China–United States relations

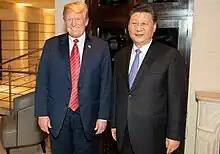
Donald Trump and Xi Jinping stand next to each other, both smiling and wearing suits

The relationship between the People's Republic of China (PRC) and the United States of America (USA) is the most important bilateral relationship in the world. It has been complex and at times tense since the establishment of the PRC and the retreat of the government of the Republic of China to Taiwan in 1949. Since the normalization of relations in the 1970s, the US–China relationship has been marked by persistent disputes including China's economic policies, the political status of Taiwan and territorial disputes in the South China Sea. Despite these tensions, the two nations have significant economic ties and are deeply interconnected, while also engaging in strategic competition on the global stage. As of 2025, China and the United States are the world's second-largest and largest economies by nominal GDP, as well as the largest and second-largest economies by GDP (PPP) respectively. Collectively, they account for 44.2% of the global nominal GDP, and 34.7% of global PPP-adjusted GDP.